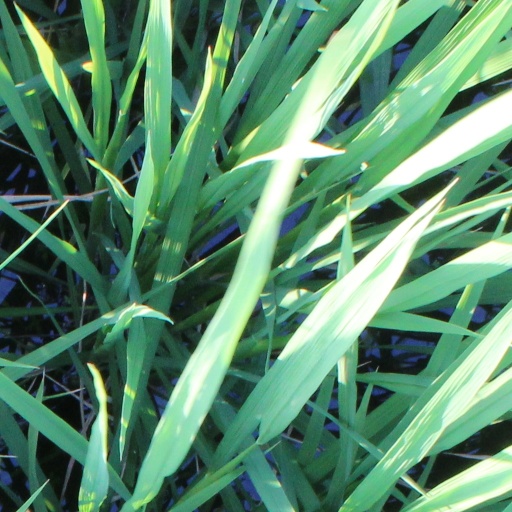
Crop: rice